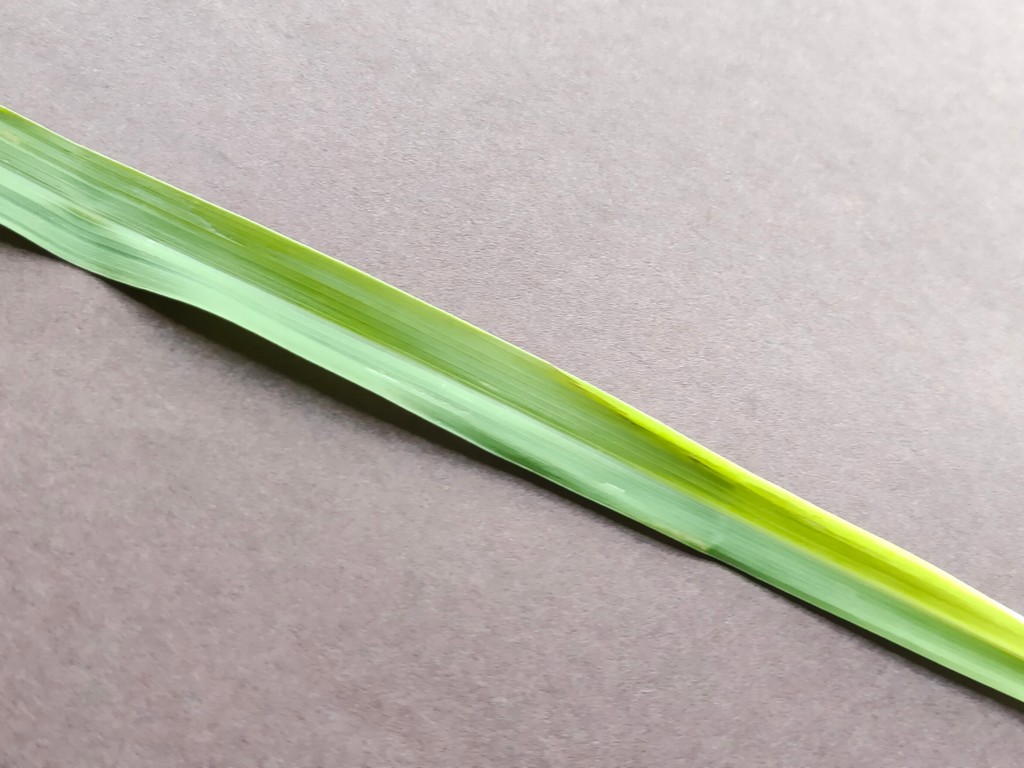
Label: Healthy